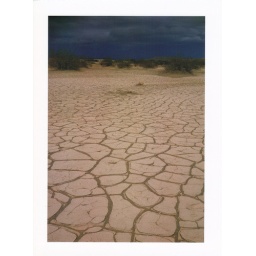
Cracked floor of mud flats near the Dunes.from the postcard book DEATH VALLEYBrowntrout Publishers